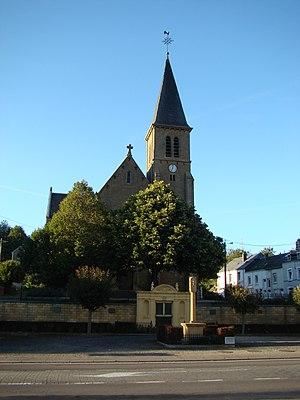
Situé devant l'église et les vestiges du portail du cimetière aménagé en monument commémoratif aux combattants, prisonniers civils et déportés de Musson en 1914 sis Place Albert Goffinet
Musson est une commune francophone de Belgique située en Région wallonne dans la province de Luxembourg, ainsi qu’une localité où siège son administration. La commune a connu sa période de gloire entre les XIXᵉ et XXᵉ siècles grâce à son usine sidérurgique.